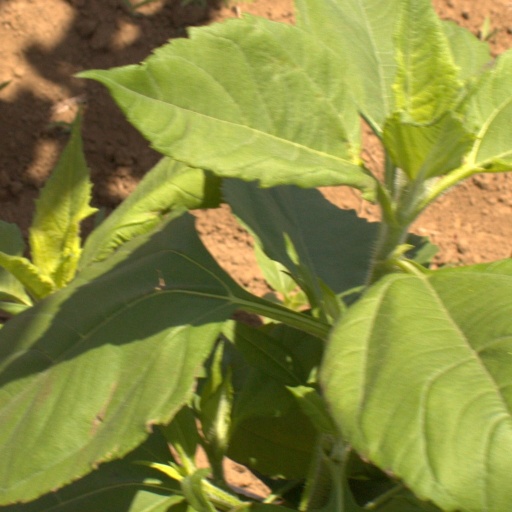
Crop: Jerusalem artichoke